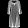
Label: Dress